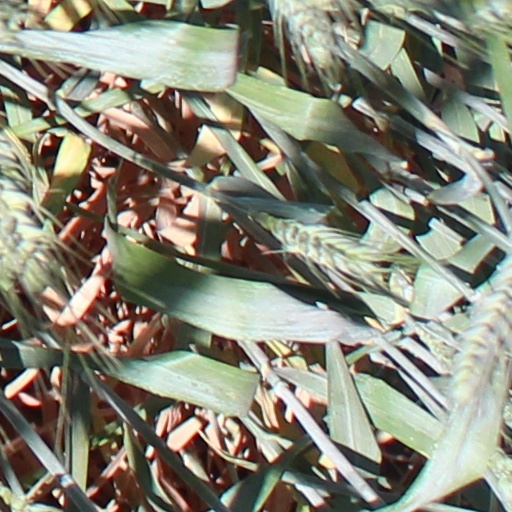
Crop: wheat